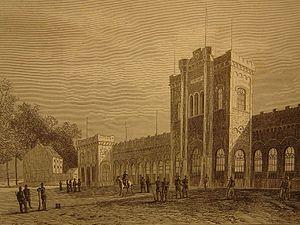
Le Tir national est un complexe militaire de Belgique de 20 hectares, situé sur la commune de Schaerbeek en région bruxelloise, destiné à l'entraînement des soldats. Au cours des deux guerres mondiales, le Tir national a été le lieu de nombreuses exécutions.